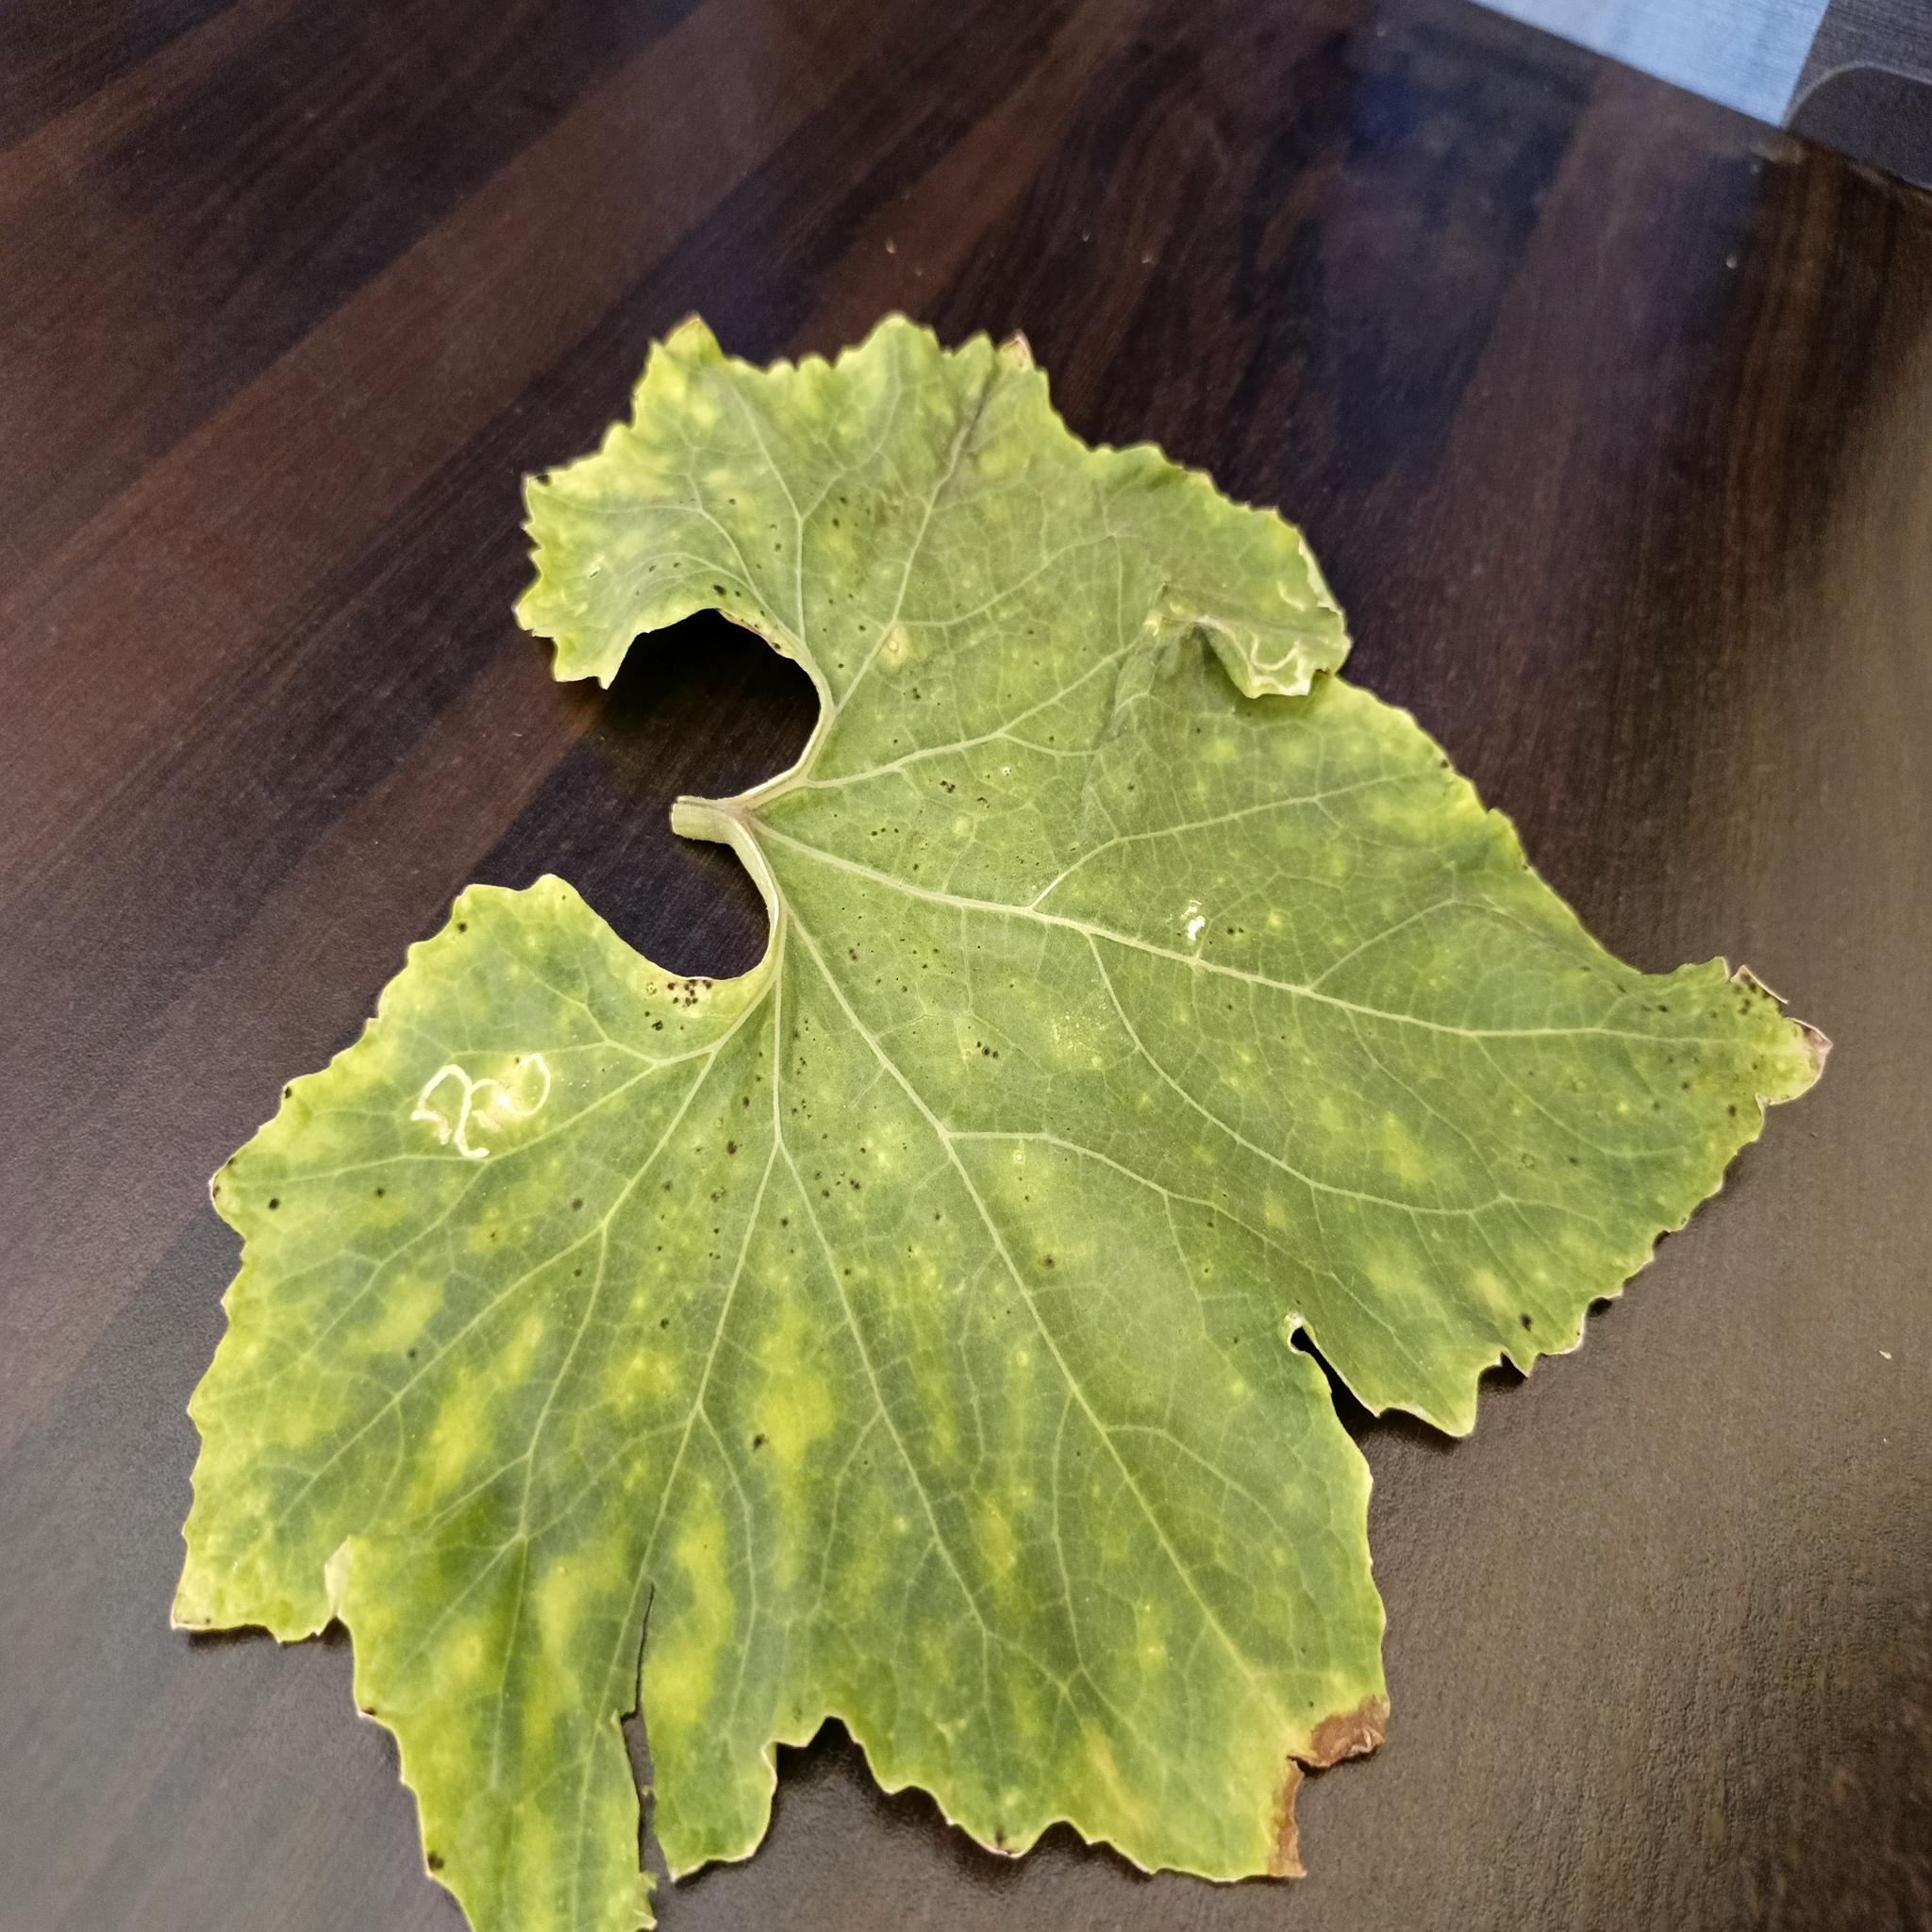
Label: Leaf miner